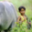
Label: boy